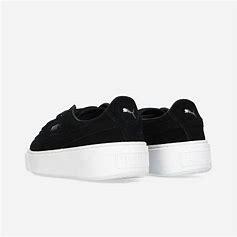
Brand: Puma
Model: Suede Platform